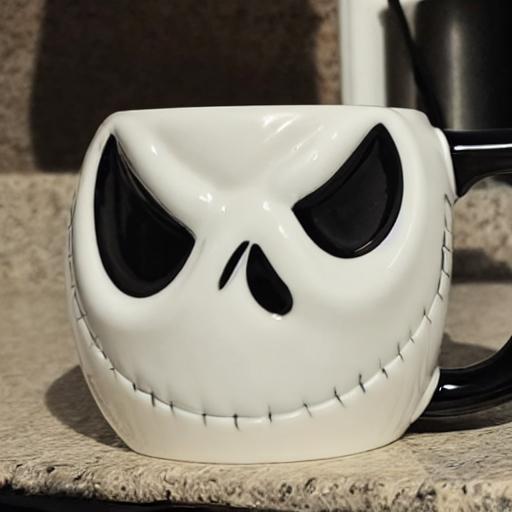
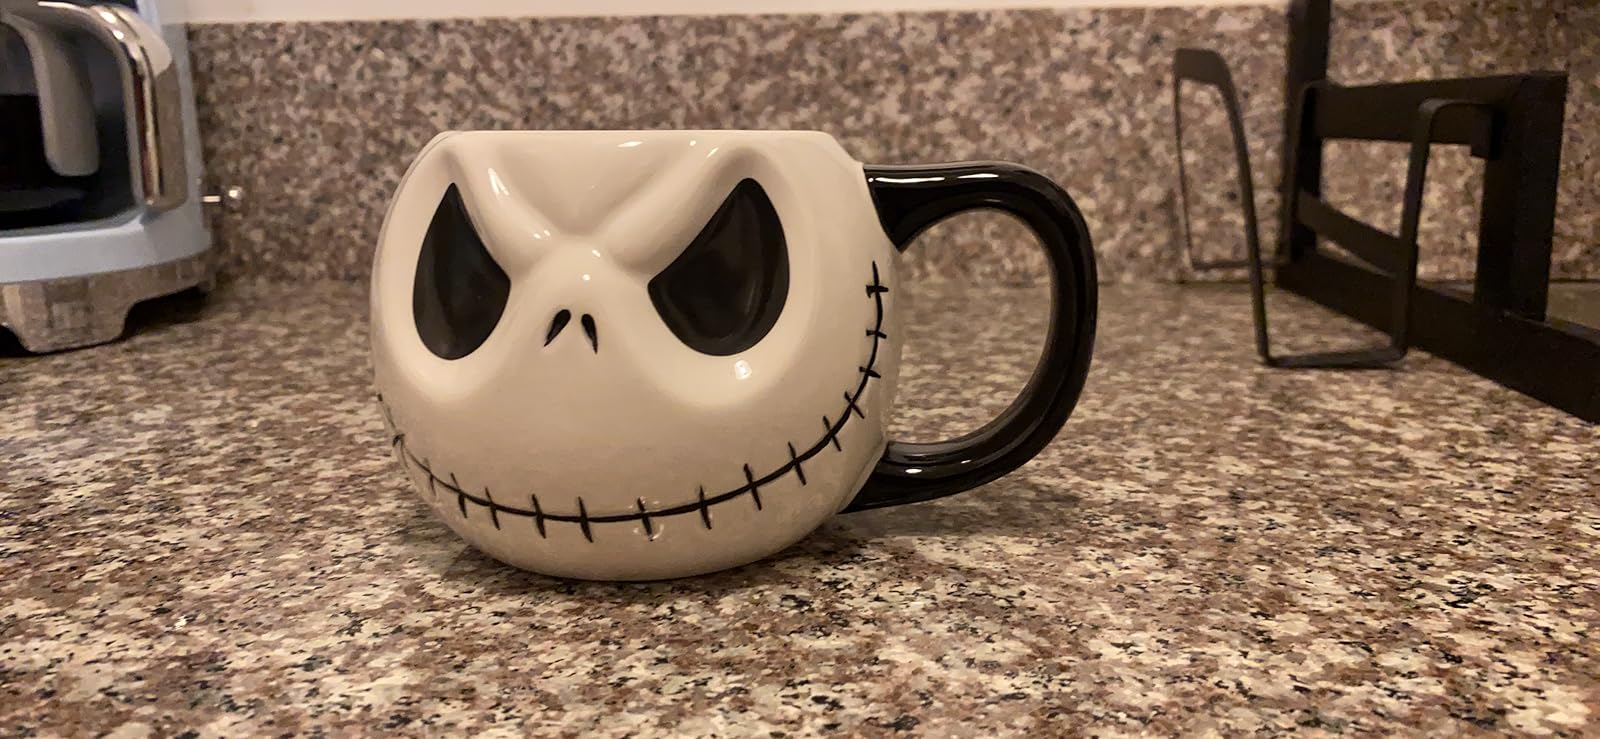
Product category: items_mug
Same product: no